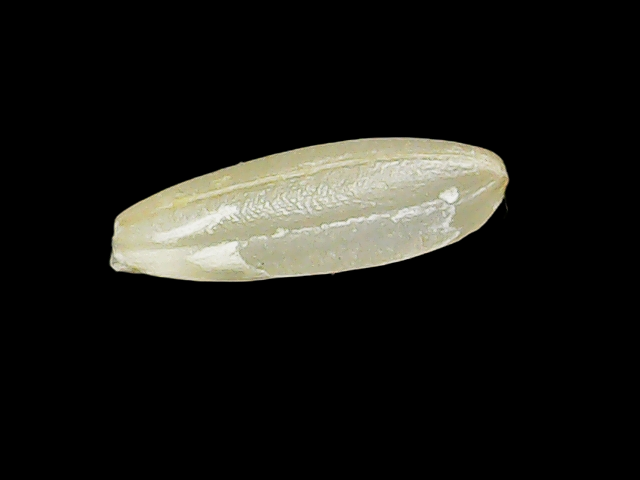
Rice variety: Binadhan17